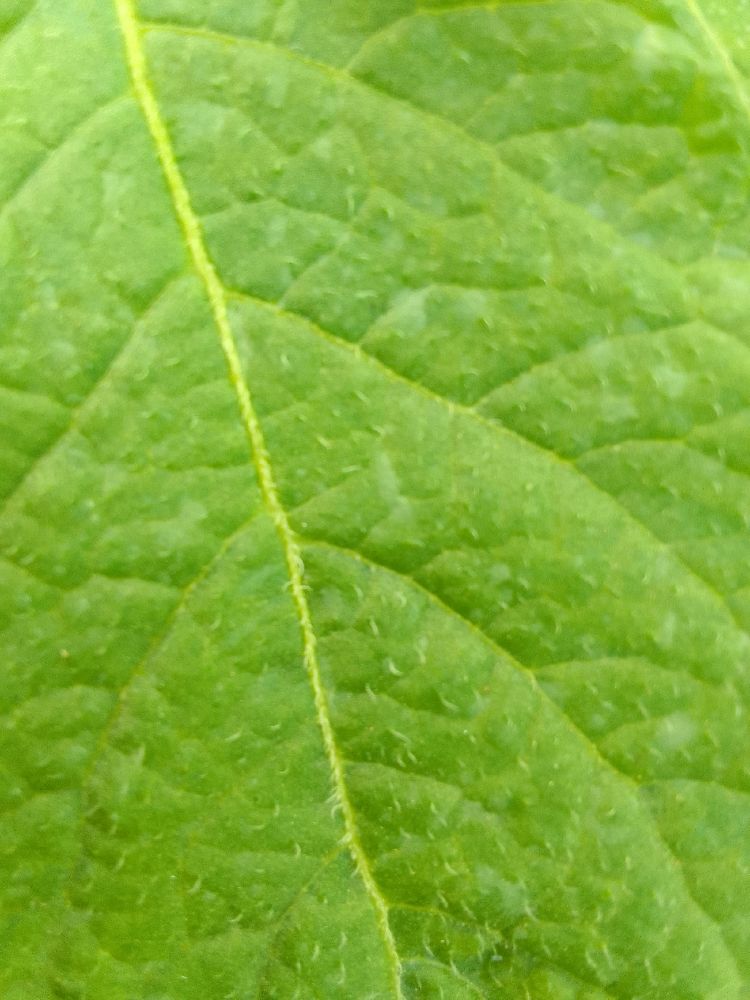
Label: Healthy